Château de Rousson

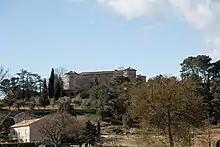
View of Château de Rousson

The fief of Rousson was bought by Jacques d'Agulhac de Beaumefort in 1588. He built the castle between 1600 and 1615. The castle, protected by four corner towers, has barely been modified since its original construction.